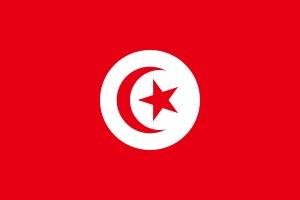
Le drapeau de la Tunisie, emblème national tunisien, est majoritairement rouge et comporte, en son milieu, un disque blanc où figure un croissant rouge qui entoure une étoile à cinq branches, formant tous deux le symbole islamique. Le 20 octobre 1827, Hussein II Bey décide de sa création qui est effective en 1831. Il reste officiel durant le protectorat français et la Constitution du 1ᵉʳ juin 1959 lui confirme la fonction de drapeau national de la République tunisienne. Mais il faut attendre le 30 juin 1999 pour que ses proportions et ses motifs soient clairement précisés au niveau de la loi.